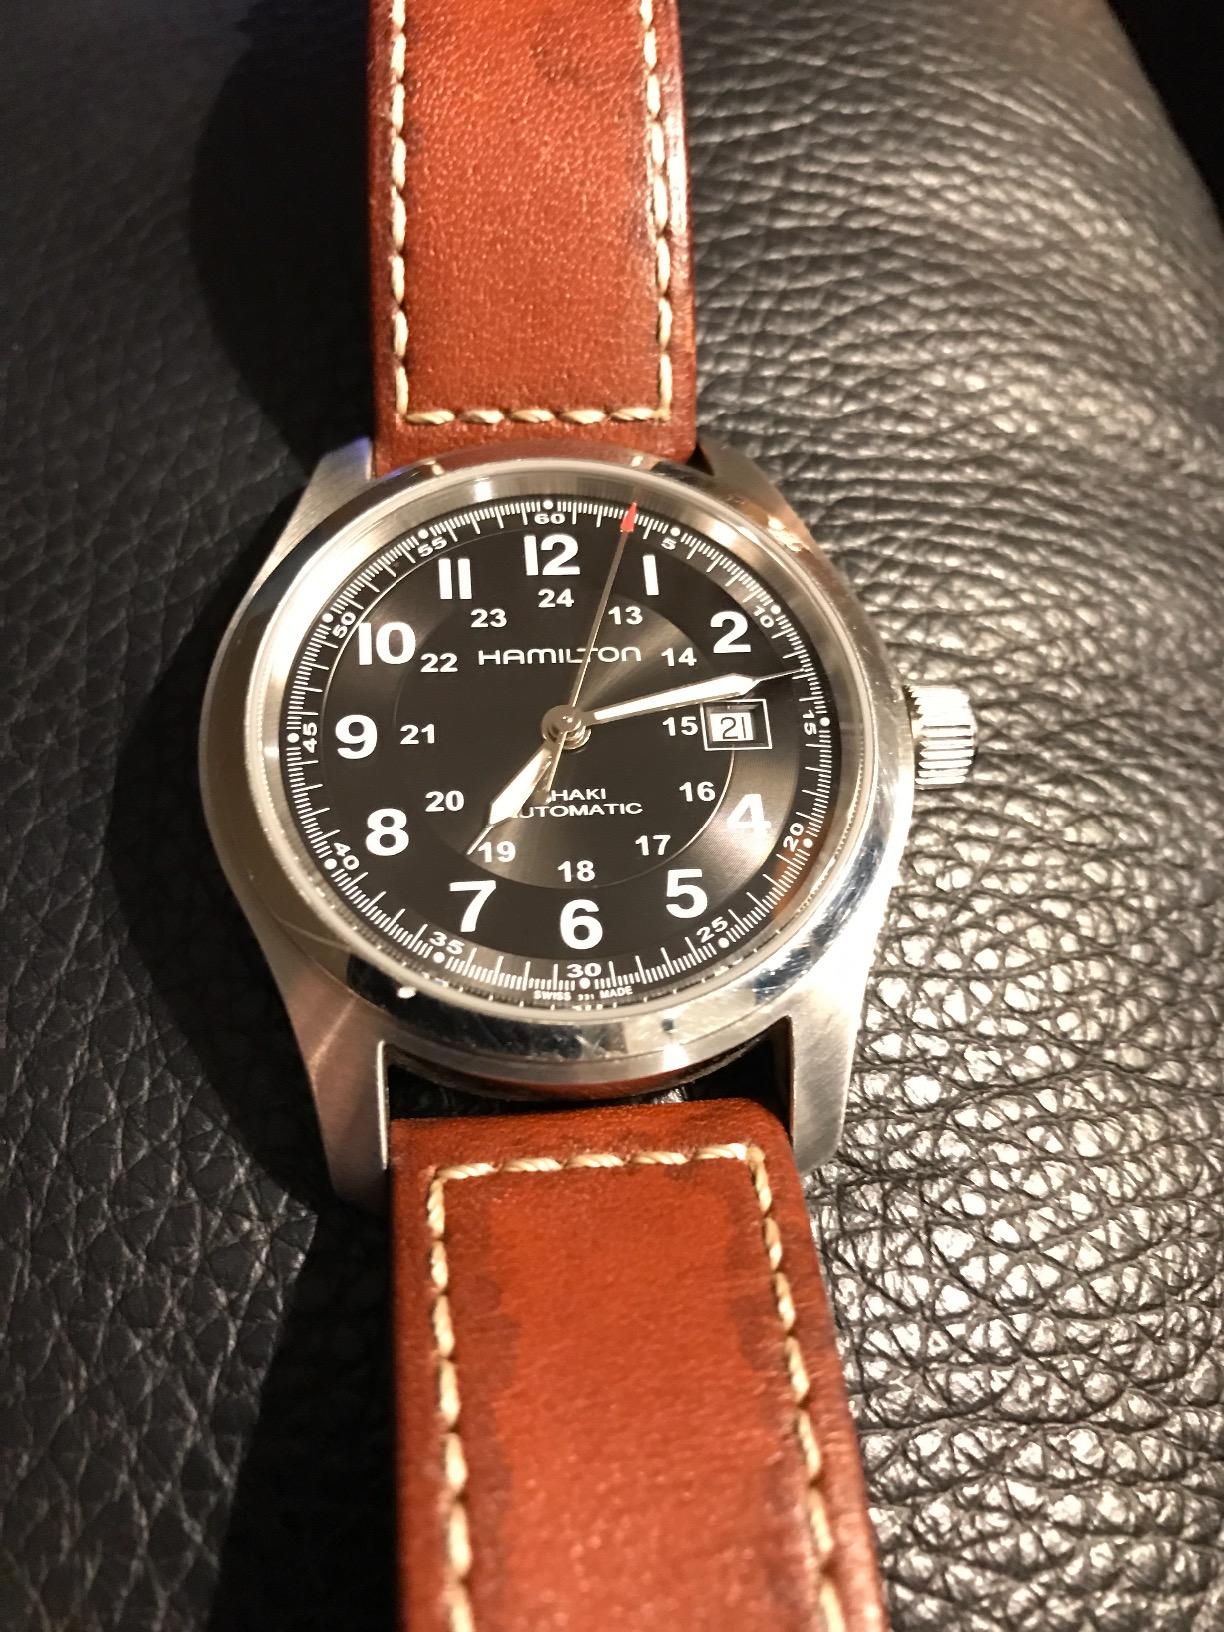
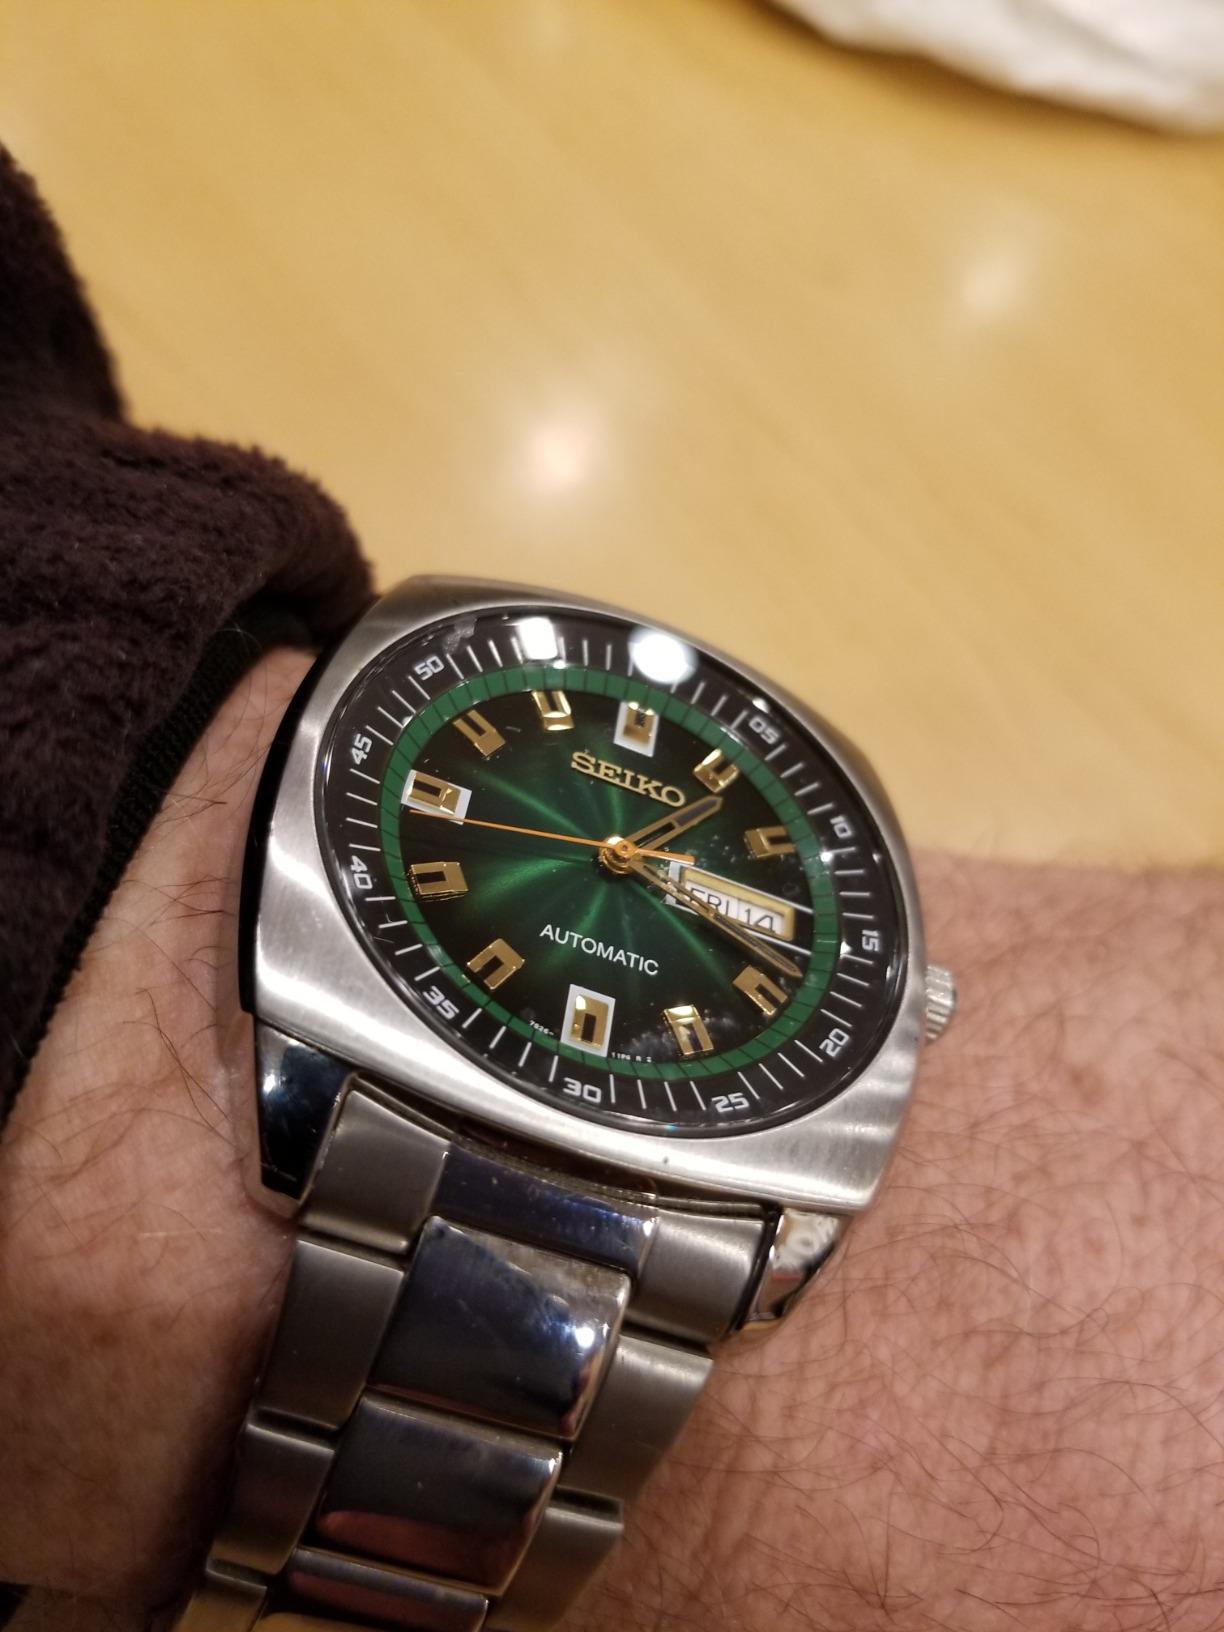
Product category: accessories_watch
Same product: no